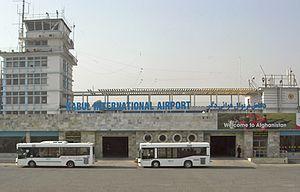
L'aéroport international de Kaboul, code AITA : KBL • code OACI : OAKB, parfois appelé Aéroport de Khwaja Rawash, est situé à 2 kilomètres du centre-ville de Kaboul, en Afghanistan. L'aéroport est couramment appelé KAIA.